HMS Lowestoffe (1756)

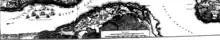
"Lowestoffe" in the Saint Lawrence River, 1759

The ship served in the British operations to relieve Quebec during the Seven Years' War before being wrecked off Pointe-aux-Trembles on 19 May 1760.